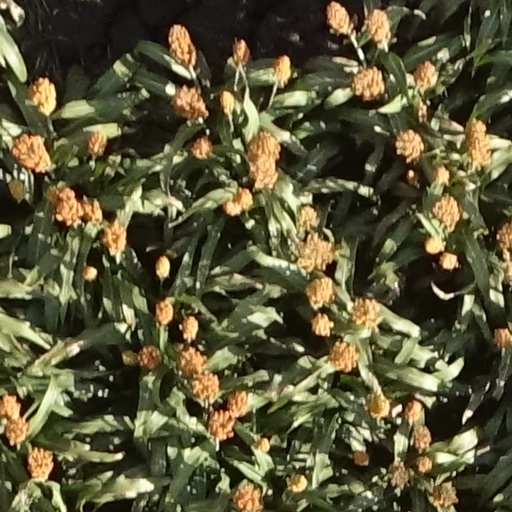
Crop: sorghum